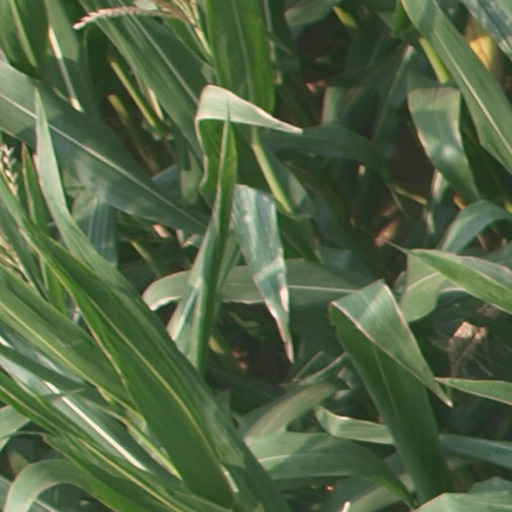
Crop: maize; corn